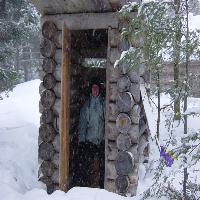
Weather: cloudy or overcast